Human presence in space

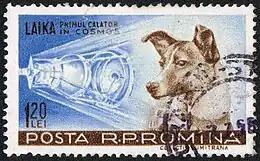
Laika was sent into space in 1957, without plans for survival on return, becoming the first animal (including humans) to reach orbit. Here in her flight harness on a Romanian stamp from 1959.

Human presence in space has been strongly based on the many robotic spacecraft, particularly as the many artificial satellites in orbit around Earth.